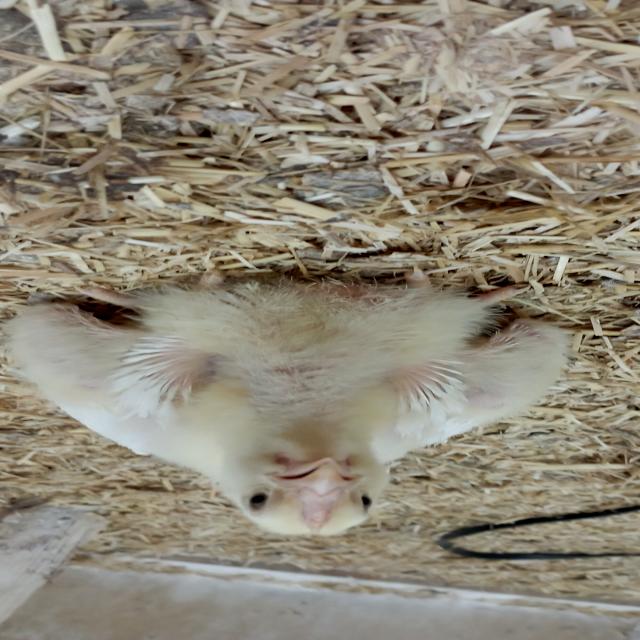
Weight: 633 g